Sally Lieber

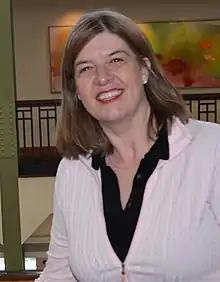
Lieber in 2011

During her first term she served as Assistant Speaker pro Tempore. During this term she was the only woman to serve as an officer of the Assembly. She took the oath of office for Speaker pro Tempore on October 24, 2006, becoming the third woman to serve in this role since 1849. She also served on the Assembly's Committee on Insurance, Committee on Judiciary, Committee on Local Government, Committee on Health and as the Chair of the Assembly's Select Committee on Mobilehomes. She previously served as the Assembly Chair of the legislature's Joint Committee on Ending Poverty in California.